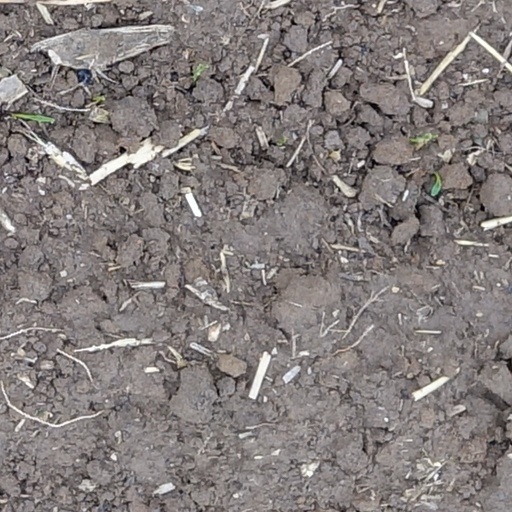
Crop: wheat